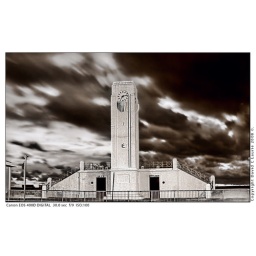
The art deco clock at the bus station in Seaton Carew spoiled only by the modern fence and street lighting.